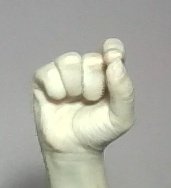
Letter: fa